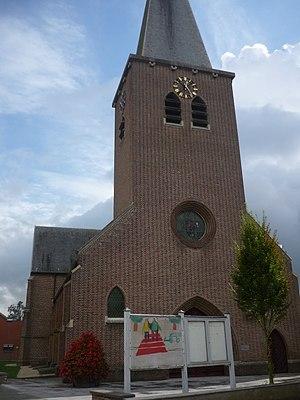
église de Sint-Job Kerklei 46 This is a photo of onroerend erfgoed number 12877